Teacake
Also known as:
ar - Arabic: كعكة الشاي
es - Spanish: Teacake
fa - Persian: کیک چای
fi - Finnish: Teeleipä
fr - French: Gâteau à thé
it - Italian: Teacake
jv - Javanese: Kuwé tèh
ko - Korean: 티케이크
pl - Polish: Teacake
sv - Swedish: Tekaka
Category: cake (bun)
Cuisine: English, American, Finnish, Swedish, Indian, Australian
Associated cuisines: English, American, Finnish, Swedish, Indian, Australian
Area: England, United States, Finland, Sweden, India, Australia
Countries: England, United States, Finland, Sweden, India, Australia
Region: Southern Asia Northern Europe Northern America Australia and New Zealand

In one region, it is a light yeast-based sweet bun containing dried fruit, typically served toasted and buttered. In other areas can be cookies or small cakes. In another country, they can be soft, round, flat wheat breads made with milk and a little sugar, and used to make buttered ham or cheese sandwiches. In other regions, it is more like a butter cake.

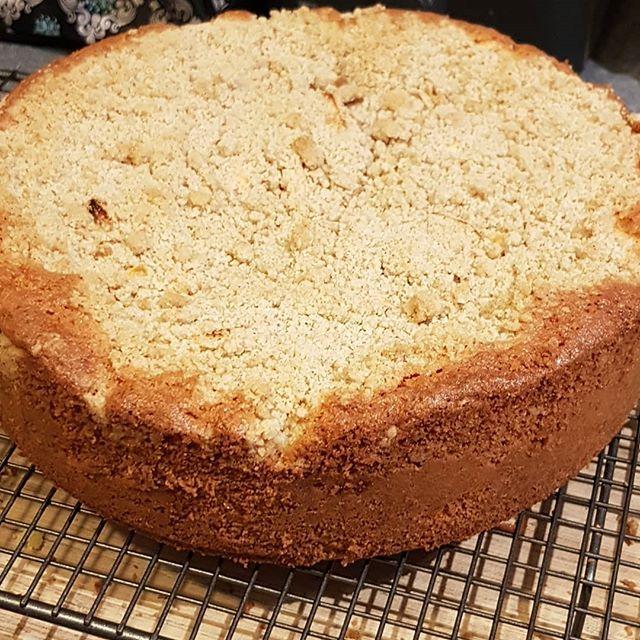